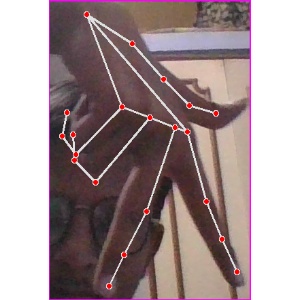
अक्षर: ग